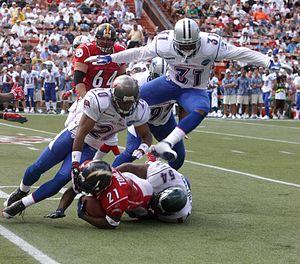
Le Pro Bowl est un match d'après-saison de la National Football League, le championnat de football américain des États-Unis. Ce match oppose les meilleurs joueurs de la Conférence Américaine à ceux de la Conférence Nationale. Entre 2013 et 2016, le Pro Bowl a simplement opposé les meilleurs joueurs de la saison NFL sans considération pour leur conférence. Depuis 1980, le Pro Bowl se tient le plus souvent à Hawaï bien que ça n'ait pas été le cas en 2010, 2015 et 2017.
Roy Lee Williams, né le 14 août 1980 à Redwood City, est un joueur américain de football américain évoluant au poste de safety.